Mathematics, science, technology and engineering of the Victorian era

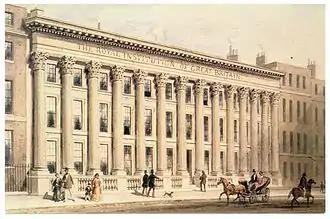
Painting of the Royal Institution by Thomas Hosmer Shepherd circa 1838.

Founded in 1799 with the stated purpose of "diffusing the Knowledge, and facilitating the general Introduction, of Useful Mechanical Inventions and Improvements; and for teaching, by Courses of Philosophical Lectures and Experiments, the application of Science to the common Purposes of Life," the Royal Institution was a proper scientific institution with laboratories, a lecture hall, libraries, and offices. In its first years, the Institution was dedicated to the improvement of agriculture using chemistry, prompted by trade restrictions with Europe. Such practical concerns continued through the next two centuries. However, it soon became apparent that additional funding was required in order for the Institution to continue. Some well-known experts were hired as lecturers and researchers. The most successful of them all was Sir Humphry Davy, whose lectures concerned a myriad of topics and were so popular that the original practical purpose of the Institution faded away. It became increasingly dominated by research in basic science.